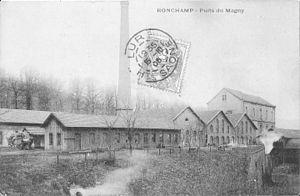
Le puits du Magny en activité.
Le puits du Magny est l'un des principaux puits des houillères de Ronchamp, situé sur le territoire de la commune de Magny-Danigon, dans le département français de la Haute-Saône et la région Bourgogne-Franche-Comté. Sa profondeur est de 694 mètres, ce qui en fait à sa mise en service en 1878 le puits de mine le plus profond de France. C'est également le puits de Ronchamp ayant eu la plus longue période d'activité, soit 80 ans. Cette longue période d'extraction a été entrecoupée à plusieurs reprises de périodes de service, la plus longue ayant duré plus d'une décennie dans l'entre-deux-guerres. Le 1ᵉʳ septembre 1879, le charbonnage subit un coup de grisou qui fait seize morts. C'est de ce puits qu'est remontée la dernière berline de charbon du bassin minier, le samedi 3 mai 1958.